Travel document

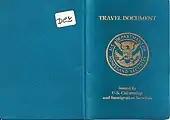
The American re-entry permit is a travel document for permanent residents issued on request.

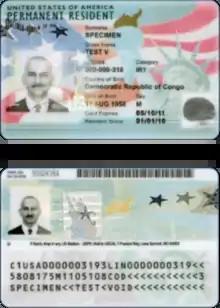
Green Card issued to all American permanent residents

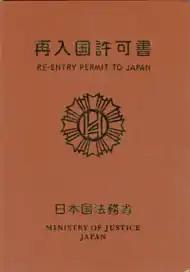
A booklet-form Japan re-entry permit issued to special permanent residents of Japan

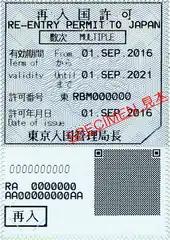
A sticker/stamp form Japanese Re-entry Permit issued to ordinary permanent residents

Some countries issue travel documents to permanent residents (i.e. foreign citizens permitted to reside there indefinitely) or other non-citizens, usually for re-entry but also occasionally valid for international travel.